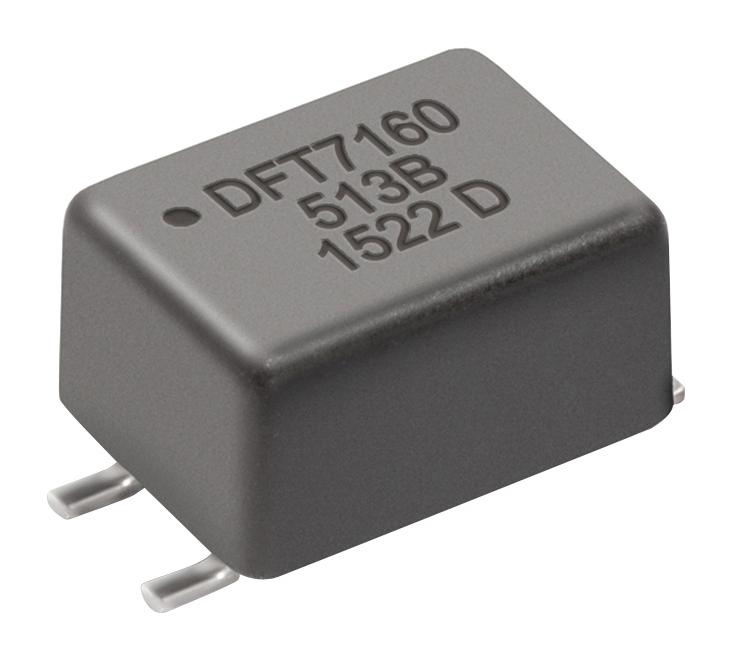
DFT7160-475BLC SMT Data Line EMI Filter, 4.7MH, 0.5A COILCRAFT
COILCRAFT - DFT7160-475BLC - Filter, Common Mode, 4.7 mH, 13.47 kohm, 0.5 A
Brand: COILCRAFT
Category: Electronics > Circuit Boards & Components > Electronic Filters